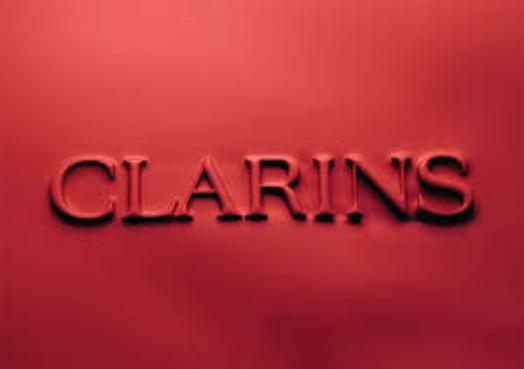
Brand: clarins
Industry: Necessities